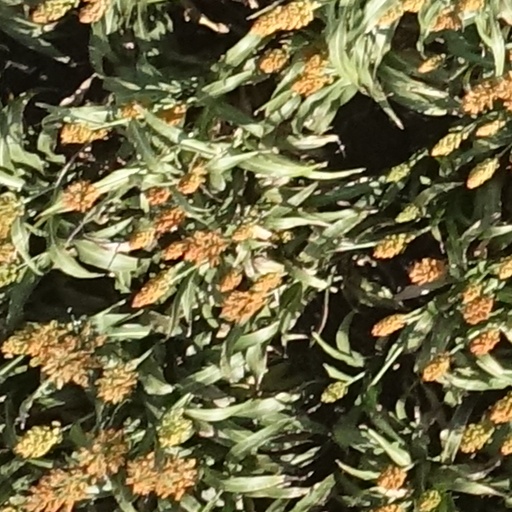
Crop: sorghum